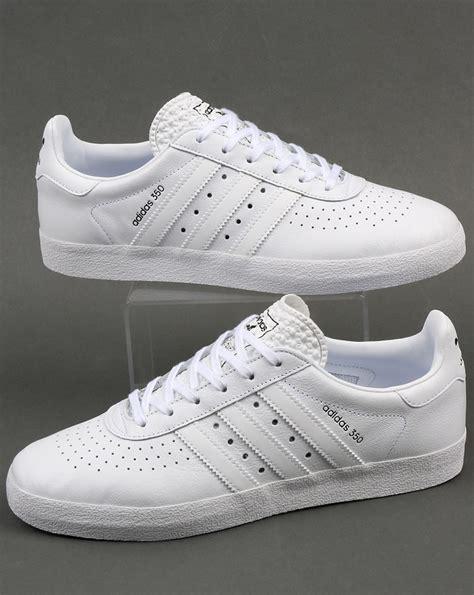
Brand: Adidas
Model: 350